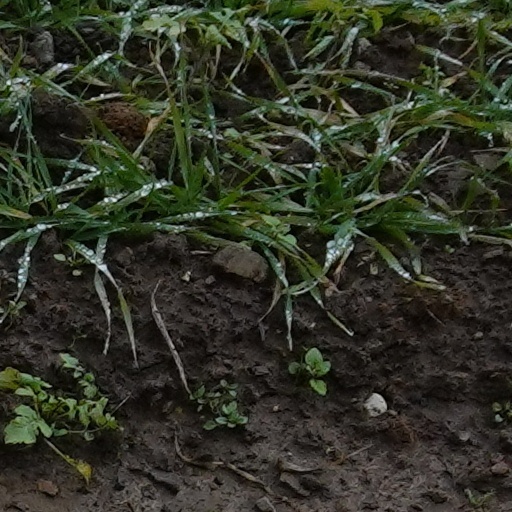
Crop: wheat